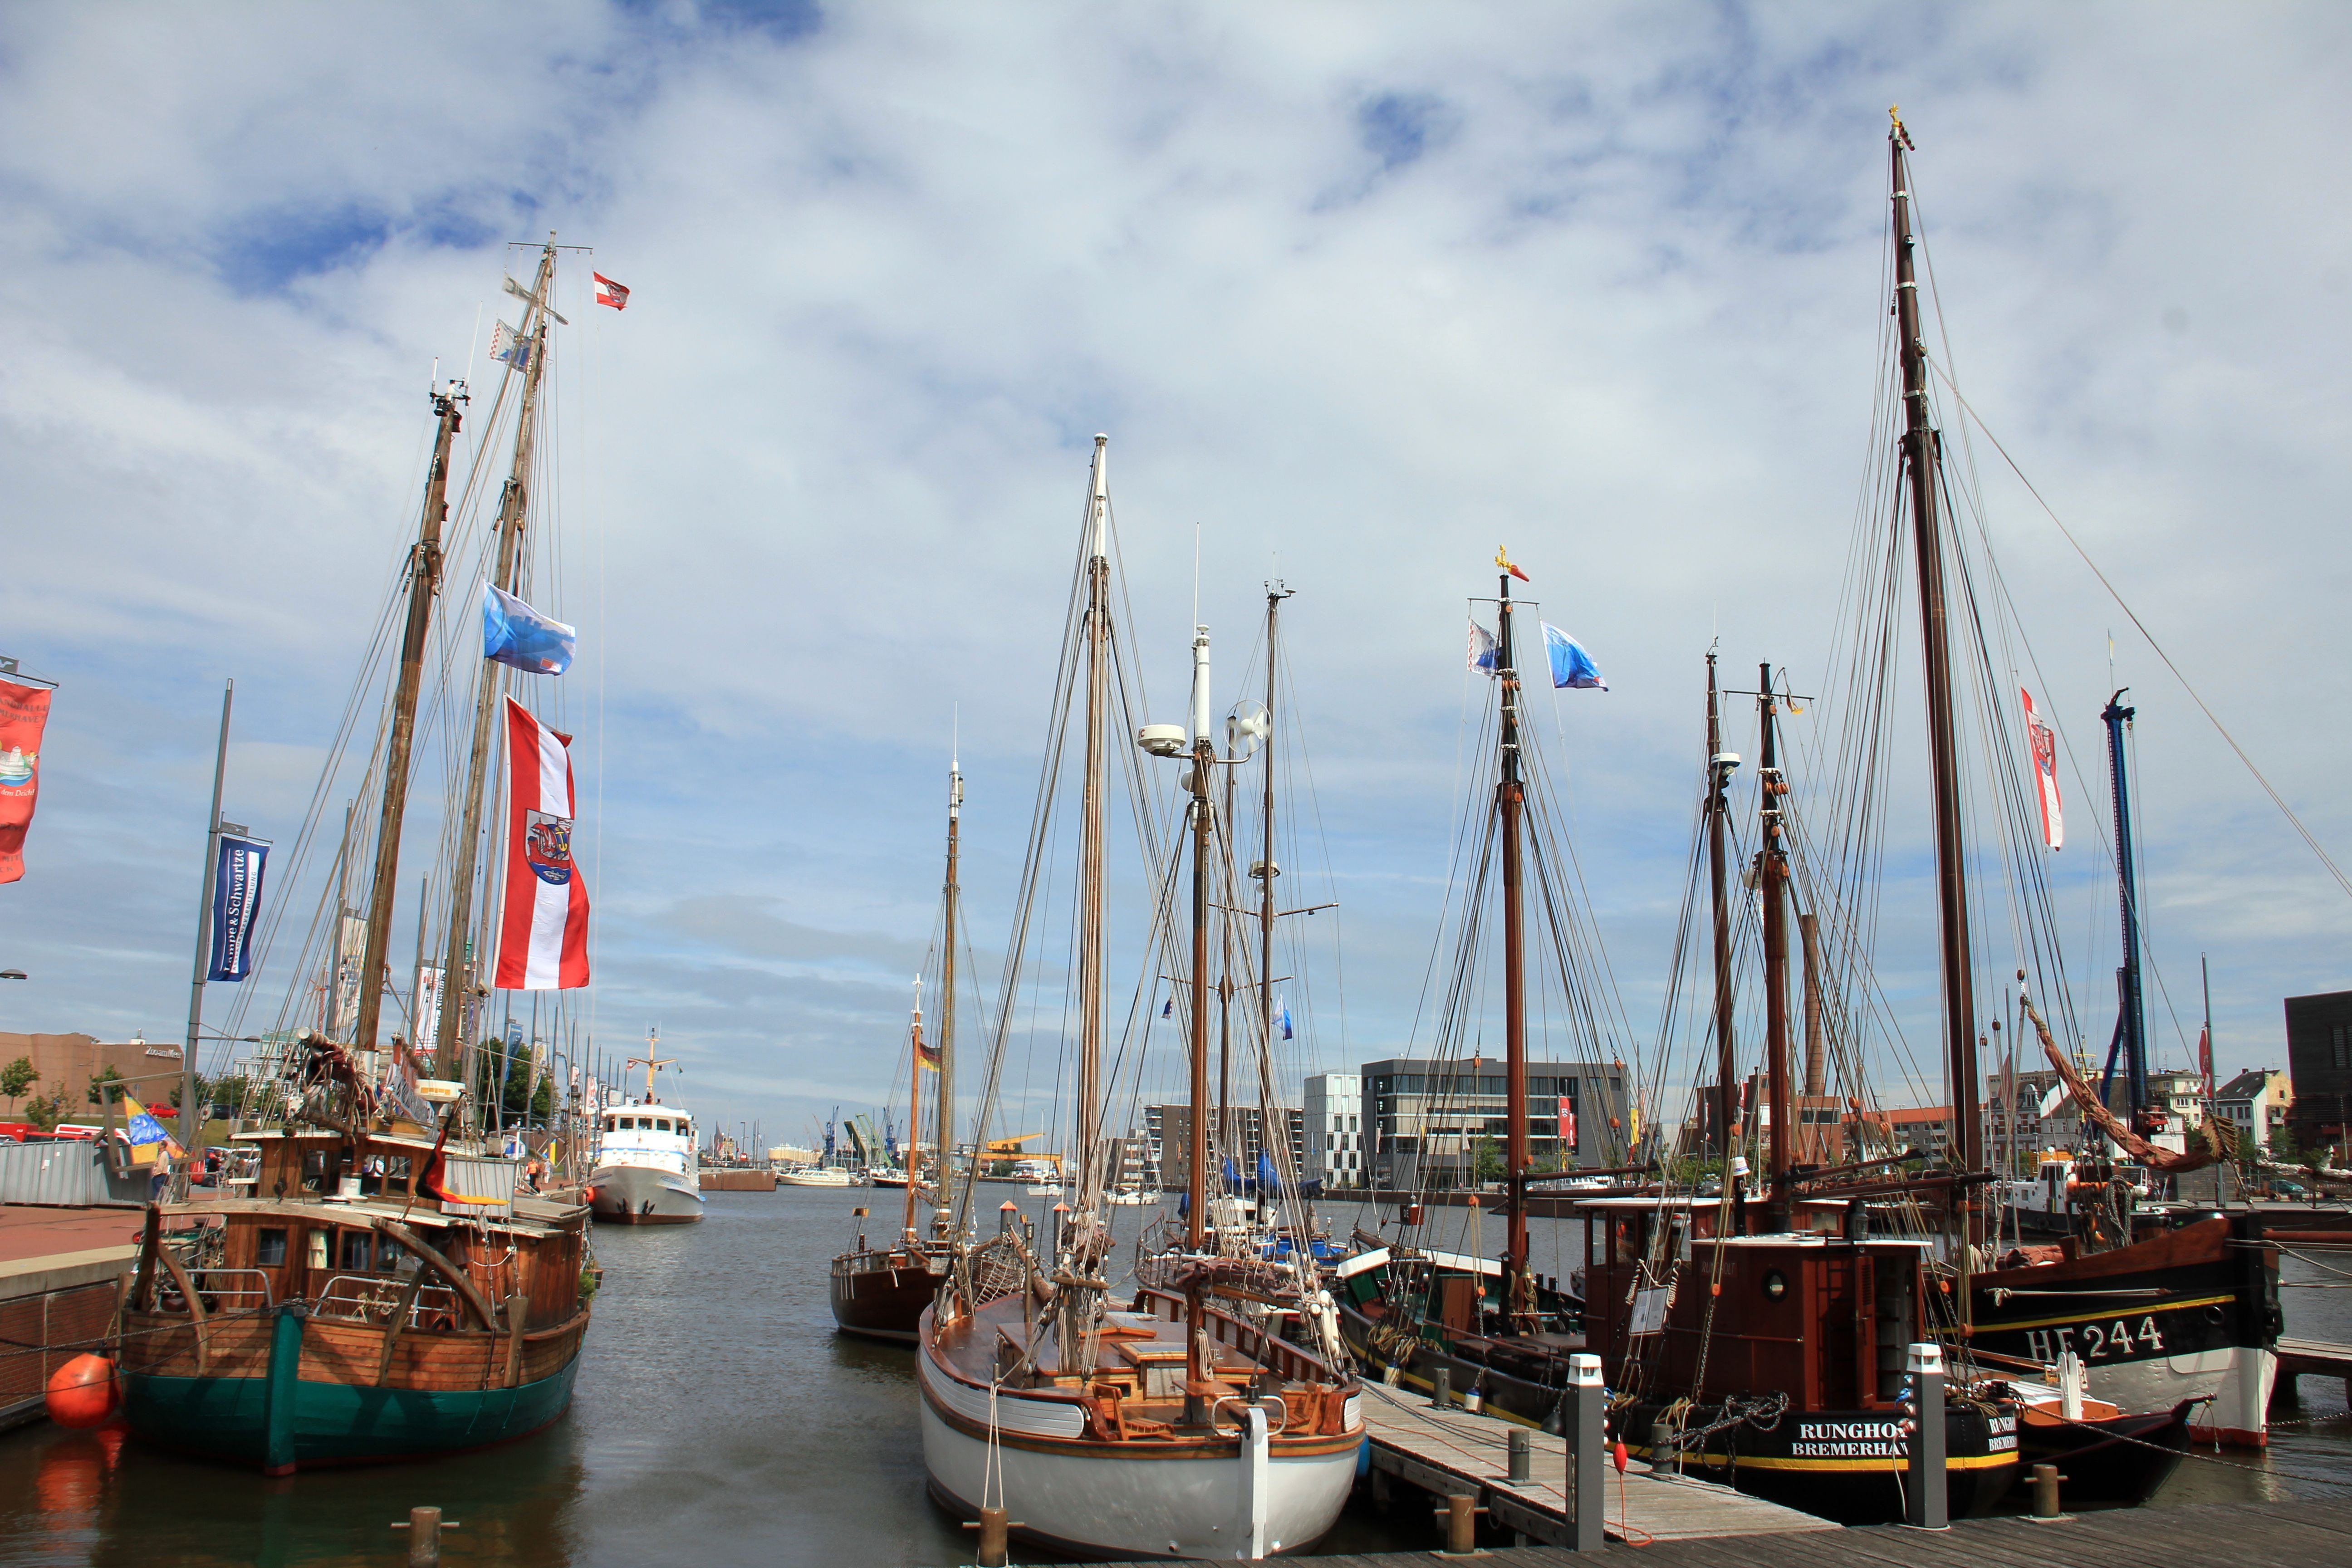
sea, dock, sky, boat, ship, boot, vehicle, mast, sailing, harbor, marina, port, infrastructure, ships, sail, sailing vessel, watercraft, windjammer, sailing ship, fishing vessel, tall ship, freight transport